Coconut production in Thailand

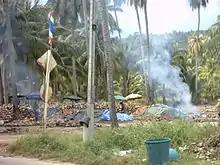
Coconut plantation, Thailand

Coconut production contributes to the national economy of Thailand. According to figures published in December 2009 by the Food and Agriculture Organization (FAO) of the United Nations, it is the world's sixth largest producer of coconuts, producing 1,721,640 tonnes in 2009. In 2012 it was reported that Thailand had 216,000 hectares of coconut palm plantations and produced 845 million whole coconuts.